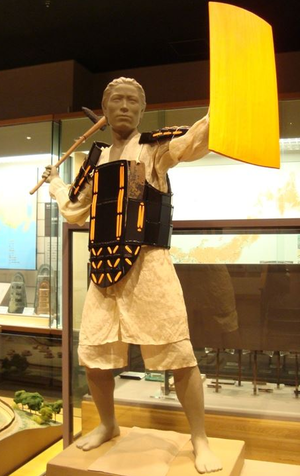
L'histoire militaire du Japon raconte une vaste période de plus de trois millénaires allant du jōmon 1000 av. J.-C. jusqu'à nos jours. Il se caractérise par une longue période de guerre de clans jusqu'au XIIᵉ siècle de notre ère. Cela a été suivi par des guerres féodales qui ont abouti à des gouvernements militaires connus sous le nom de shogunat. L'histoire japonaise se distingue par le fait que la classe militaire avec le Shōgun a gouverné le Japon pendant 676 ans de 1192 à 1868 de notre ère. Les guerriers Shōgun et samouraïs étaient de facto au sommet de la structure sociale japonaise. La noblesse aristocratique était nominalement au-dessus d'eux. La politique de sakoku a fermé le Japon aux étrangers pendant 212 ans, de 1641 à 1853. Le militarisme féodal est passé à l'impérialisme au XIXᵉ siècle après l'arrivée de l'amiral Matthew Perry et l'accession au pouvoir de l'empereur Meiji. Le Japon a été influencé par les puissances Empire colonial occidentales et Impérialisme occidental en Asie. Cela a conduit au colonialisme japonais et à l'impérialisme rampant jusqu'à la défaite du Japon lors de la Seconde Guerre mondiale.